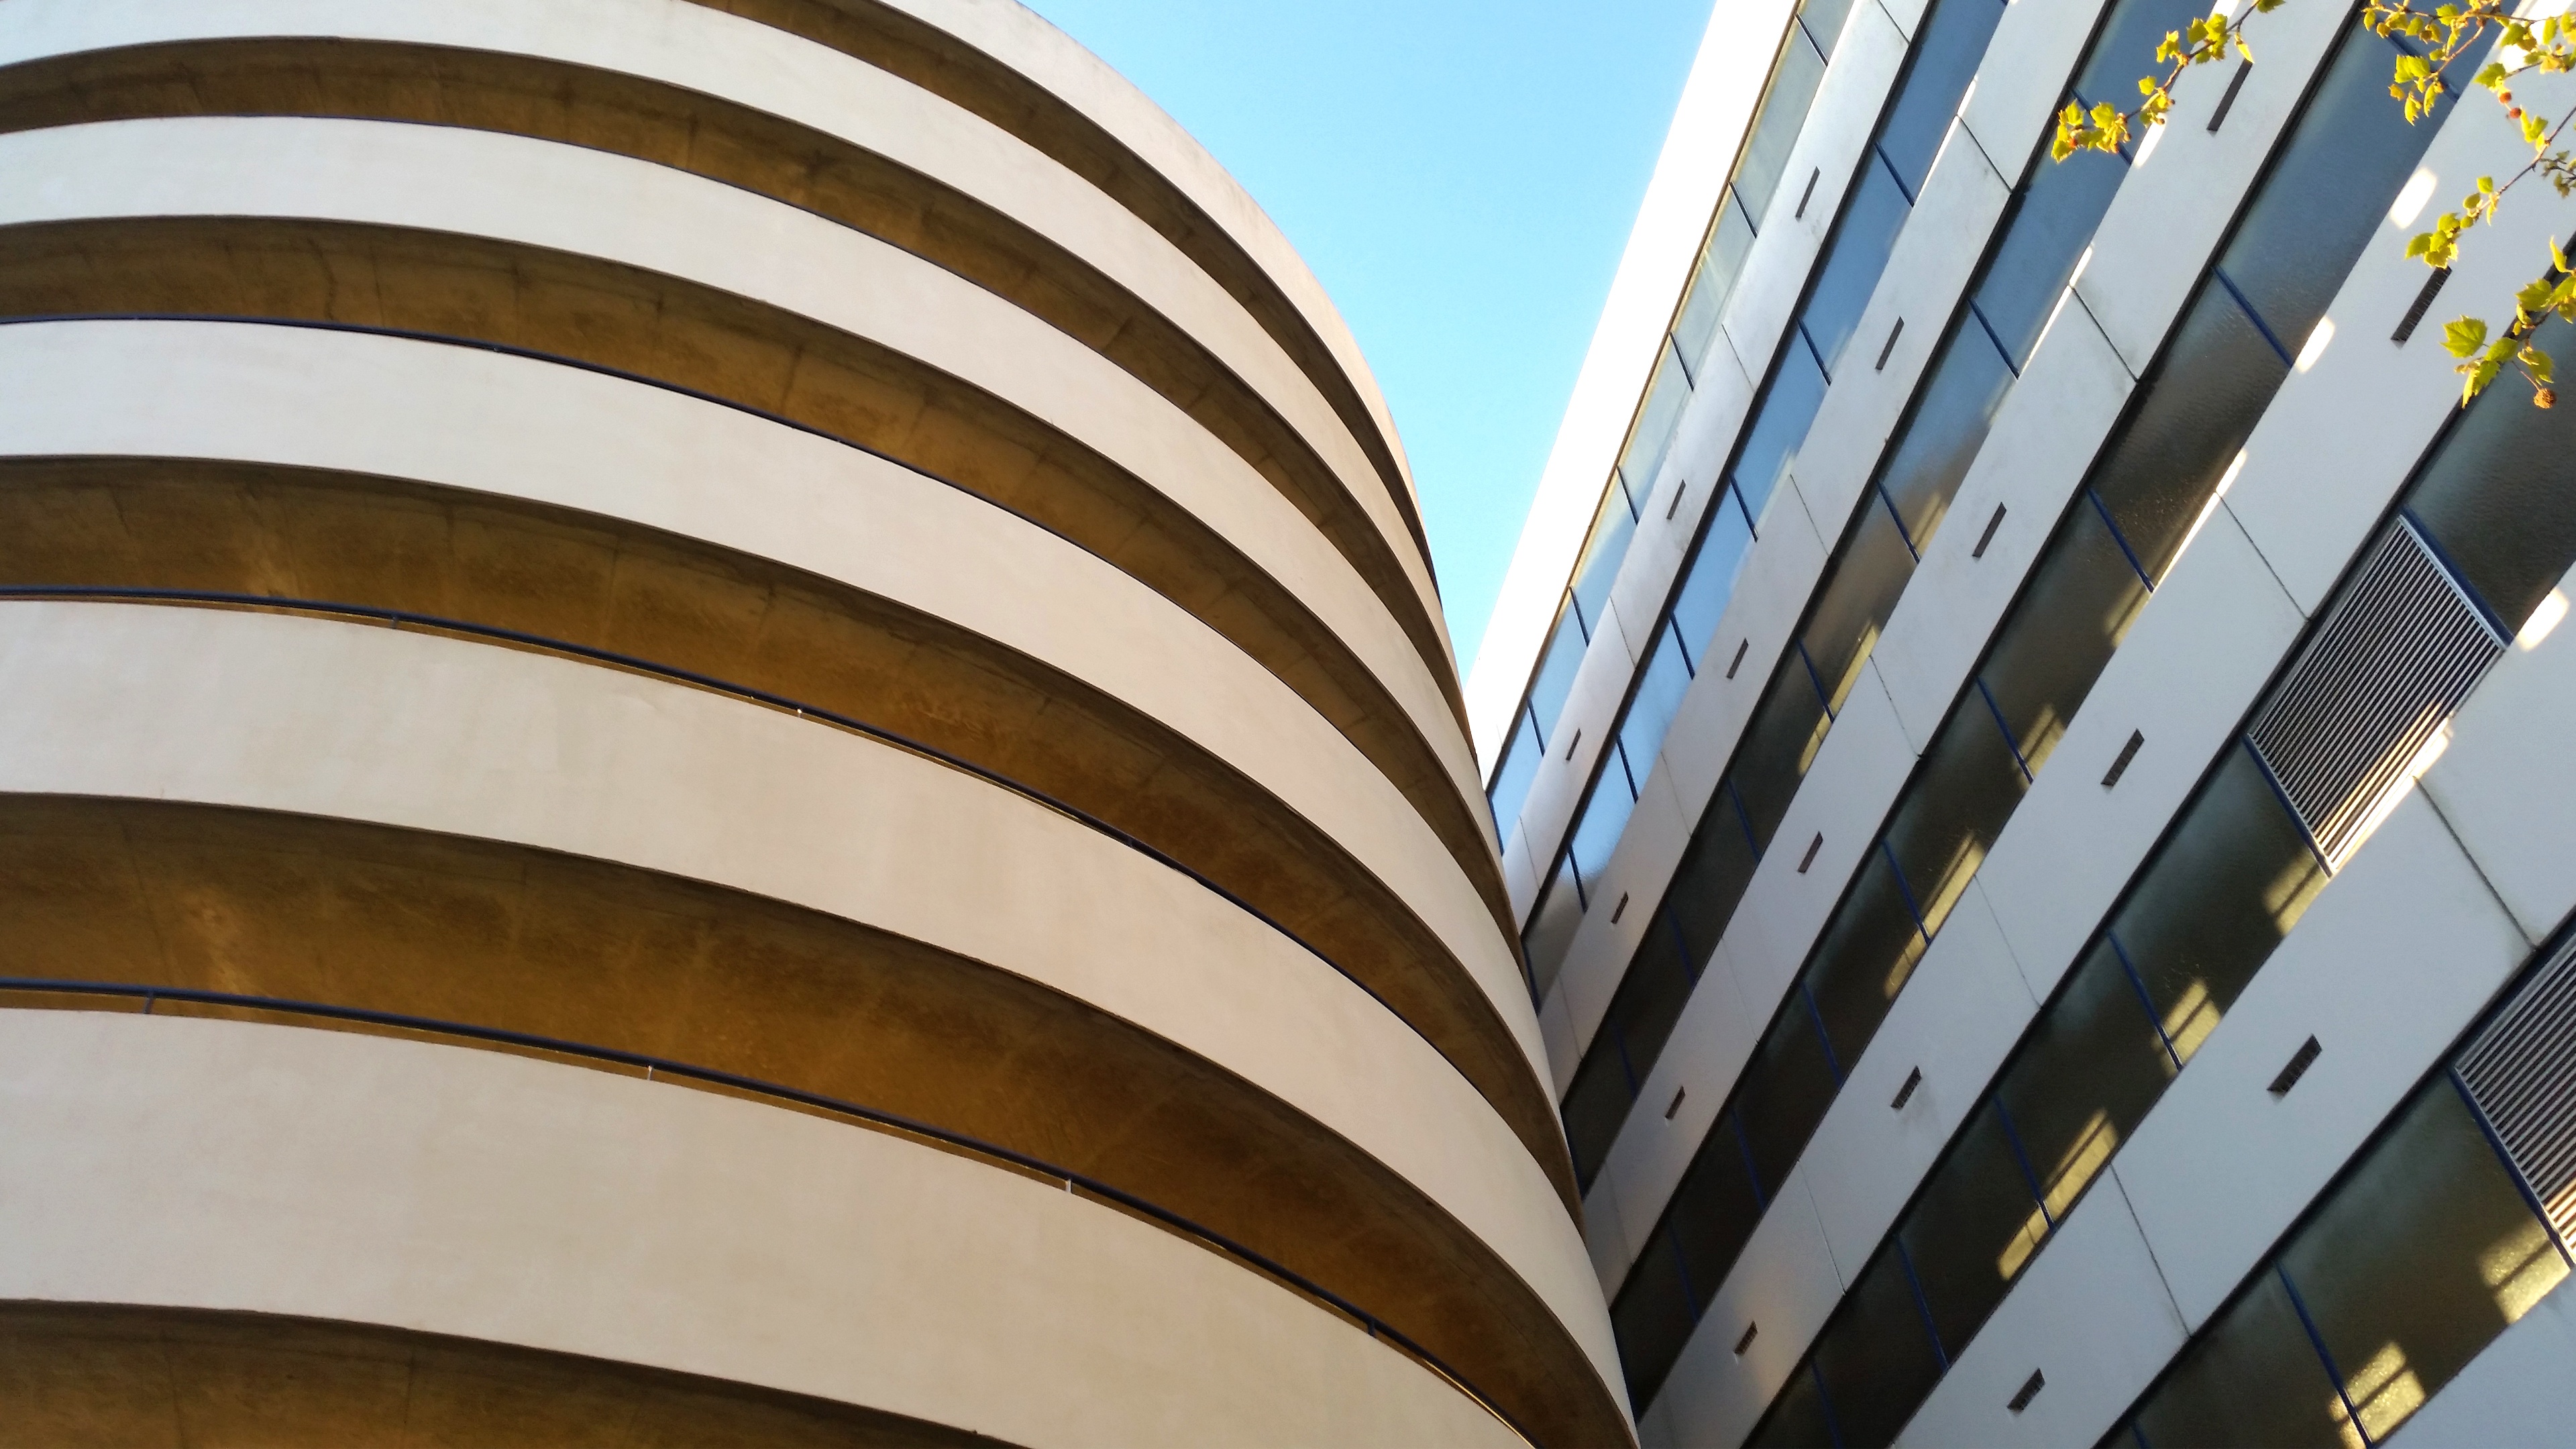
architecture, structure, wood, window, skyscraper, arch, line, facade, interior design, design, stairs, symmetry, shape, daylighting, window covering